Joe Coburn

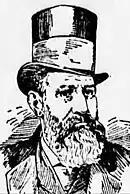
Coburn in late life

After his release from jail, Coburn fought seven successful exhibition bouts with the highly popular champion John L. Sullivan from December 1882 through March 1883, as well as three with Herbert Slade in April. Coburn's exhibition with Sullivan on January 20, 1883, was a lucrative arrangement which played to a full house at Buffalo's St. James Hall, and featured other pugilists as well. The two drew large crowds again on January 30, 1883, when they performed at Coburn's hometown of Troy, New York. Sullivan, once against did most of the heavy slugging. With boxing growing in acceptance, partly due to the popularity of Sullivan, the authorities made no efforts to stop the two pugilists during the exhibition. The pair put on a thoroughly scientific display without much heavy slugging on March 13, 1883, before a crowd of 4,000 at New York's prestigious Madison Square Garden. During the three rounds, Coburn fought on the evening of March 19 in Boston, Sullivan took the lead throughout, landing a few solid blows on Coburn, who was on the defensive throughout the bout. In the successful exhibition which raised over $10,000, Coburn was greeted with a warm cheer by the exceptional crowd of 15,000 as he took the stage, while another 4,000 waited outside unable to gain admittance. During their exhibition on April 19, 1883, Coburn appeared somewhat more gifted than the taller Australian Slade at the Griswold Opera House in Coburn's hometown of Troy, New York. It was the opinion of many that Herbert Slade was the better boxer in his exhibition with Coburn on April 23, 1883, in New York. Slade handled his fists well, but it was not sufficient to stop Coburn's blows. On the other hand, Slade's speed allowed him to get in a number of good whacks on Coburn. Coburn appeared to reel as if he might go down on a few occasions from Slade's blows, but some of the exhibition may have been slightly staged, as it seems unlikely Coburn was in any real danger. His time in prison had certainly effected his speed and strength somewhat. Slade looked best with his left, but was less well suited on his defense, though overall few present felt he was ready for the best in his division.